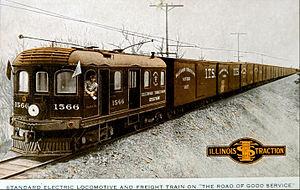
L'Illinois Terminal Railroad était un chemin de fer de classe I; connu sous le nom d'Illinois Traction System jusqu'en 1937, c'était un chemin de fer électrifié interurbain très actif, dont le service voyageur et marchandise s'exerça dans le centre et le sud de l'État de l'Illinois de 1896 à 1982. Lors de la Dépression, l'Illinois Traction System connut une crise financière qui l'obligea à se réorganiser sous le nom d'Illinois Terminal Railroad; ce nom fut adopté car il était représentatif du rôle d'interconnexion qu'il jouait avec d'autres chemins de fer à vapeur dans les gares terminus de Peoria, Illinois, Danville, et St. Louis. Le service voyageur interurbain diminua progressivement et s'arrêta en 1956. L'activité fret se poursuivit mais fut handicapée par l'étroitesse des rues de certaines villes obligeant l'adoption de courbes serrées. En 1986, l'ITR fut absorbé par un consortium de chemins de fer d'interconnexion.